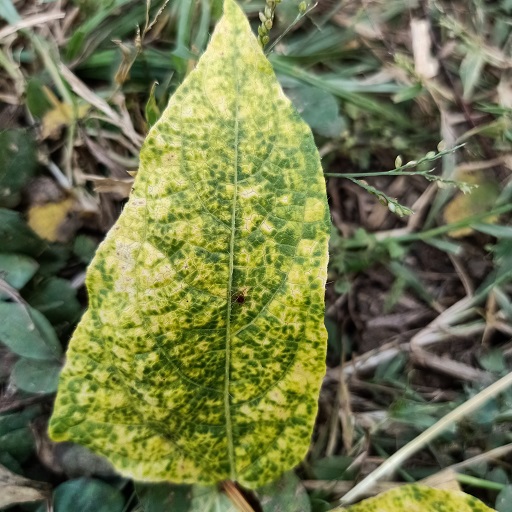
Label: Yellow Mosaic